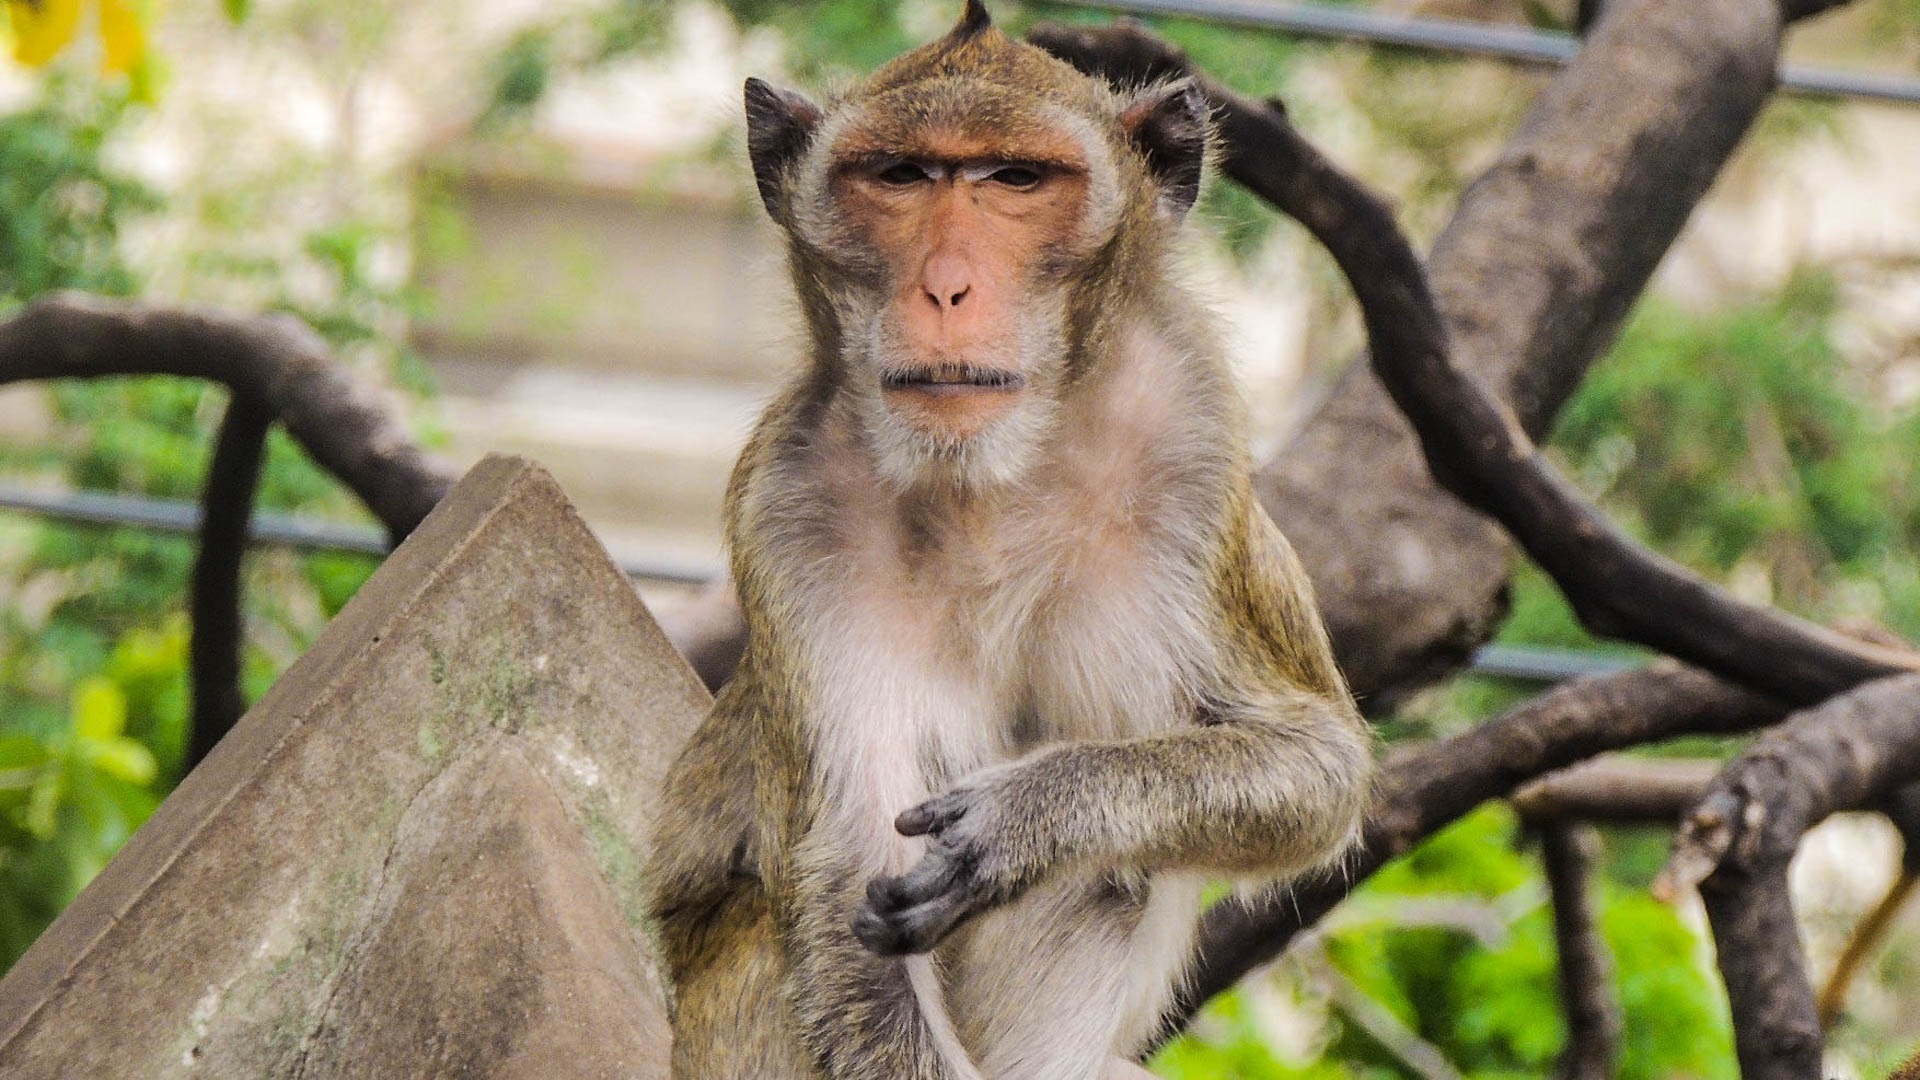
wildlife, zoo, mammal, monkey, fauna, primate, thailand, temple, vertebrate, macaque, old world monkey, new world monkey